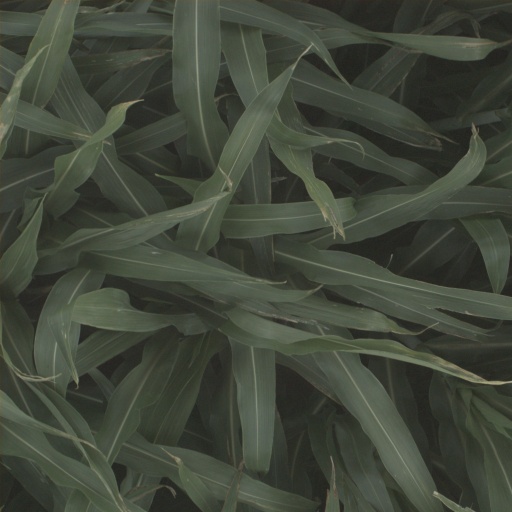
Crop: sorghum